Force

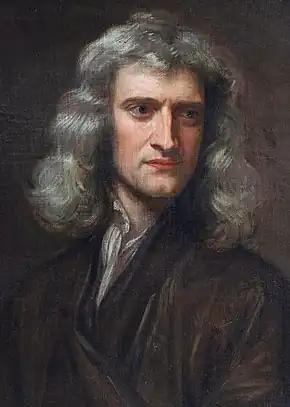
Sir Isaac Newton in 1689. His "Principia" presented his three laws of motion in geometrical language, whereas modern physics uses differential calculus and vectors.

According to the first law, motion at constant speed in a straight line does not need a cause. It is "change" in motion that requires a cause, and Newton's second law gives the quantitative relationship between force and change of motion.